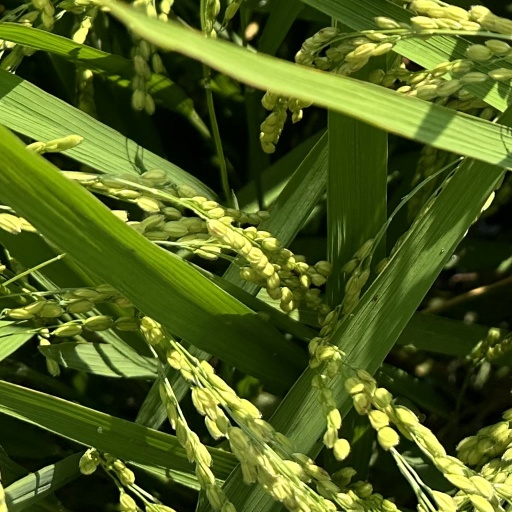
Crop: rice